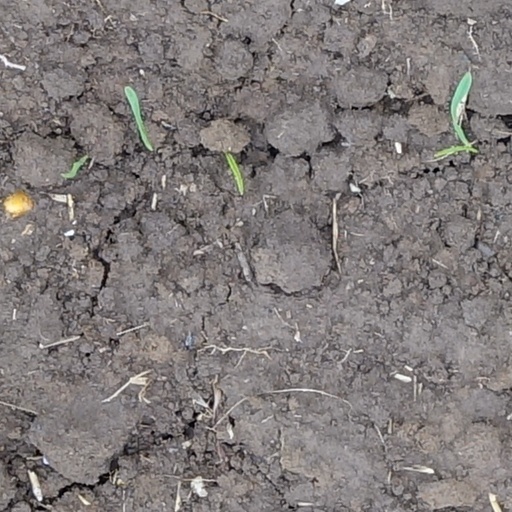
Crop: wheat